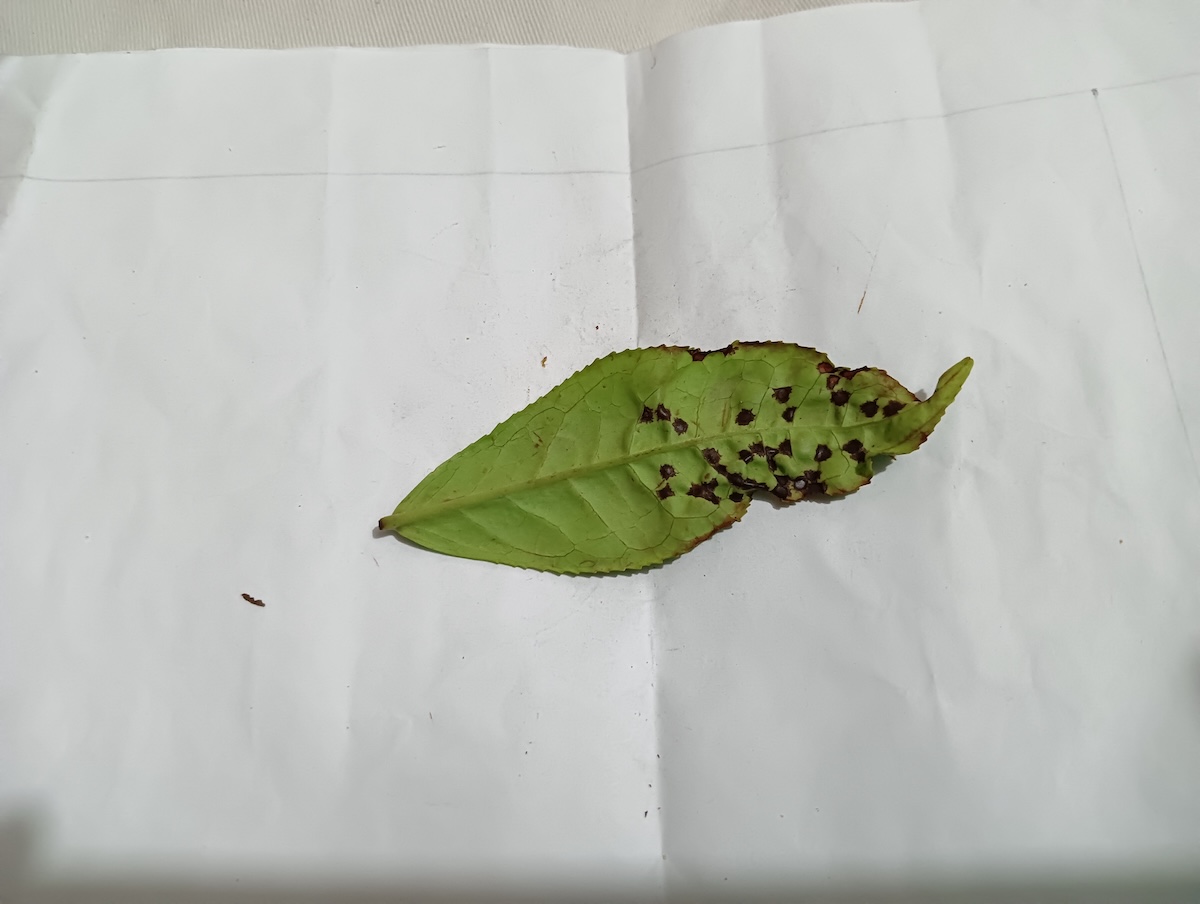
Label: Helopeltis